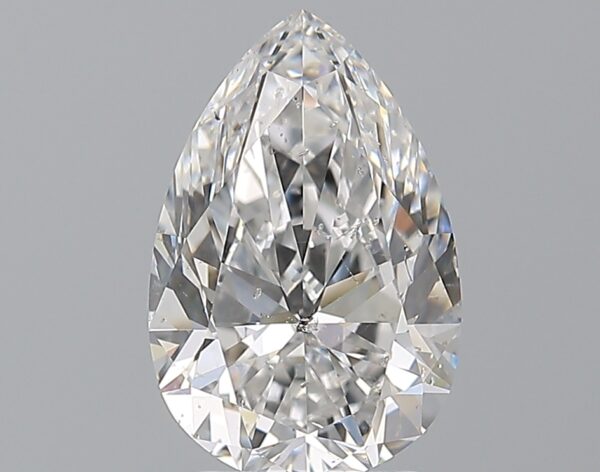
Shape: pear
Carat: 2.51
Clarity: SI2
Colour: E
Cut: EX
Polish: EX
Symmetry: EX
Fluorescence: M
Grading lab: GIA
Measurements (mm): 11.25 x 7.4 x 4.72